Hoshii Station

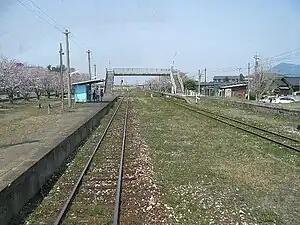
Station platforms

is a passenger railway station located in the city of Tagawa, Fukuoka Prefecture, Japan. It is operated by the third-sector railway operator Heisei Chikuhō Railway. On 1 April 2009, a local recycling plant, Kanda Shōten, acquired naming rights to the station. Therefore, the station is alternatively known as .